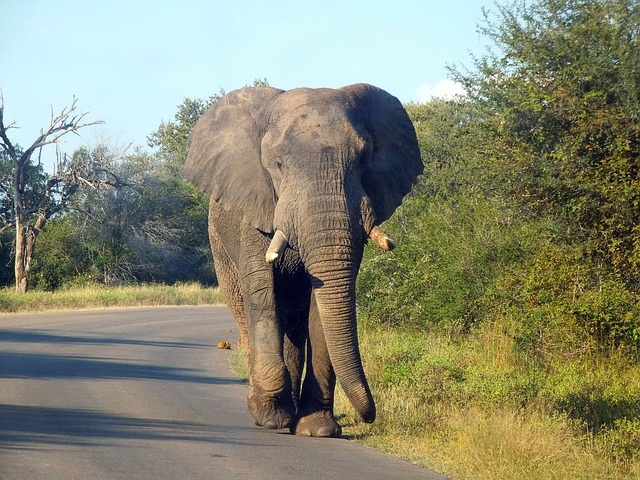
Label: elephant